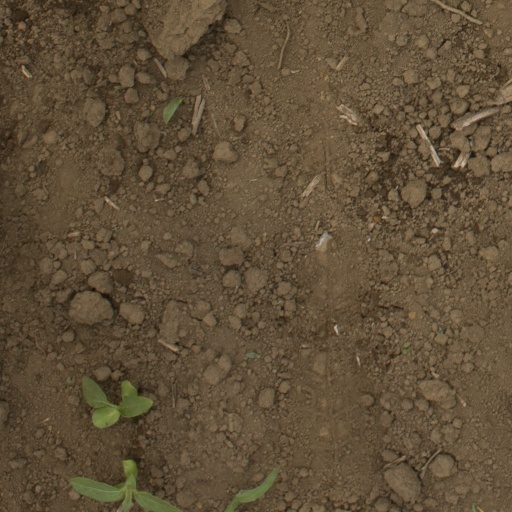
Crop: Jerusalem artichoke